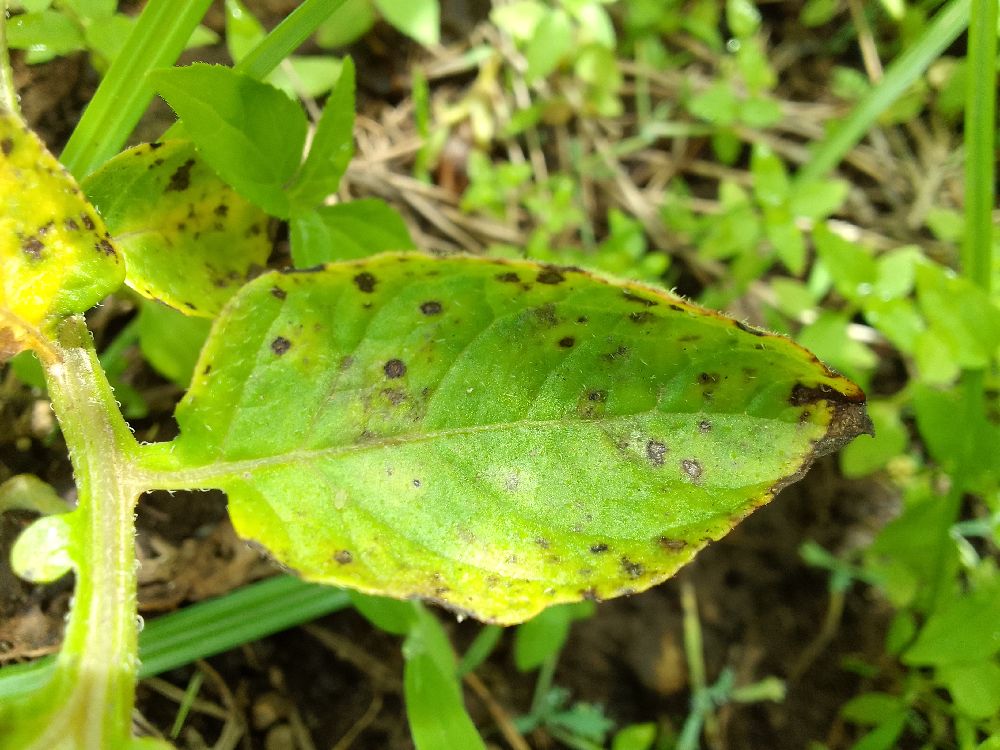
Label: Early blight